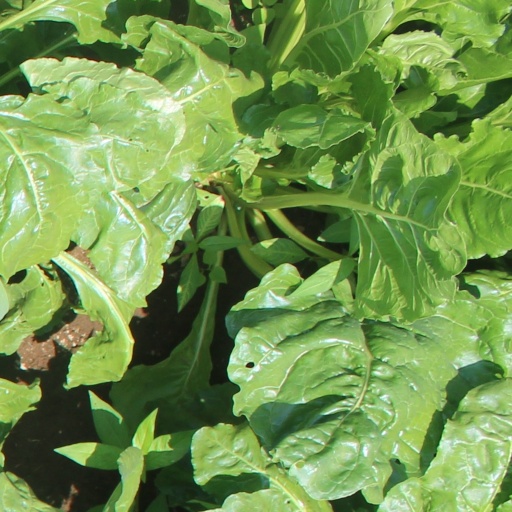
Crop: sugar beet